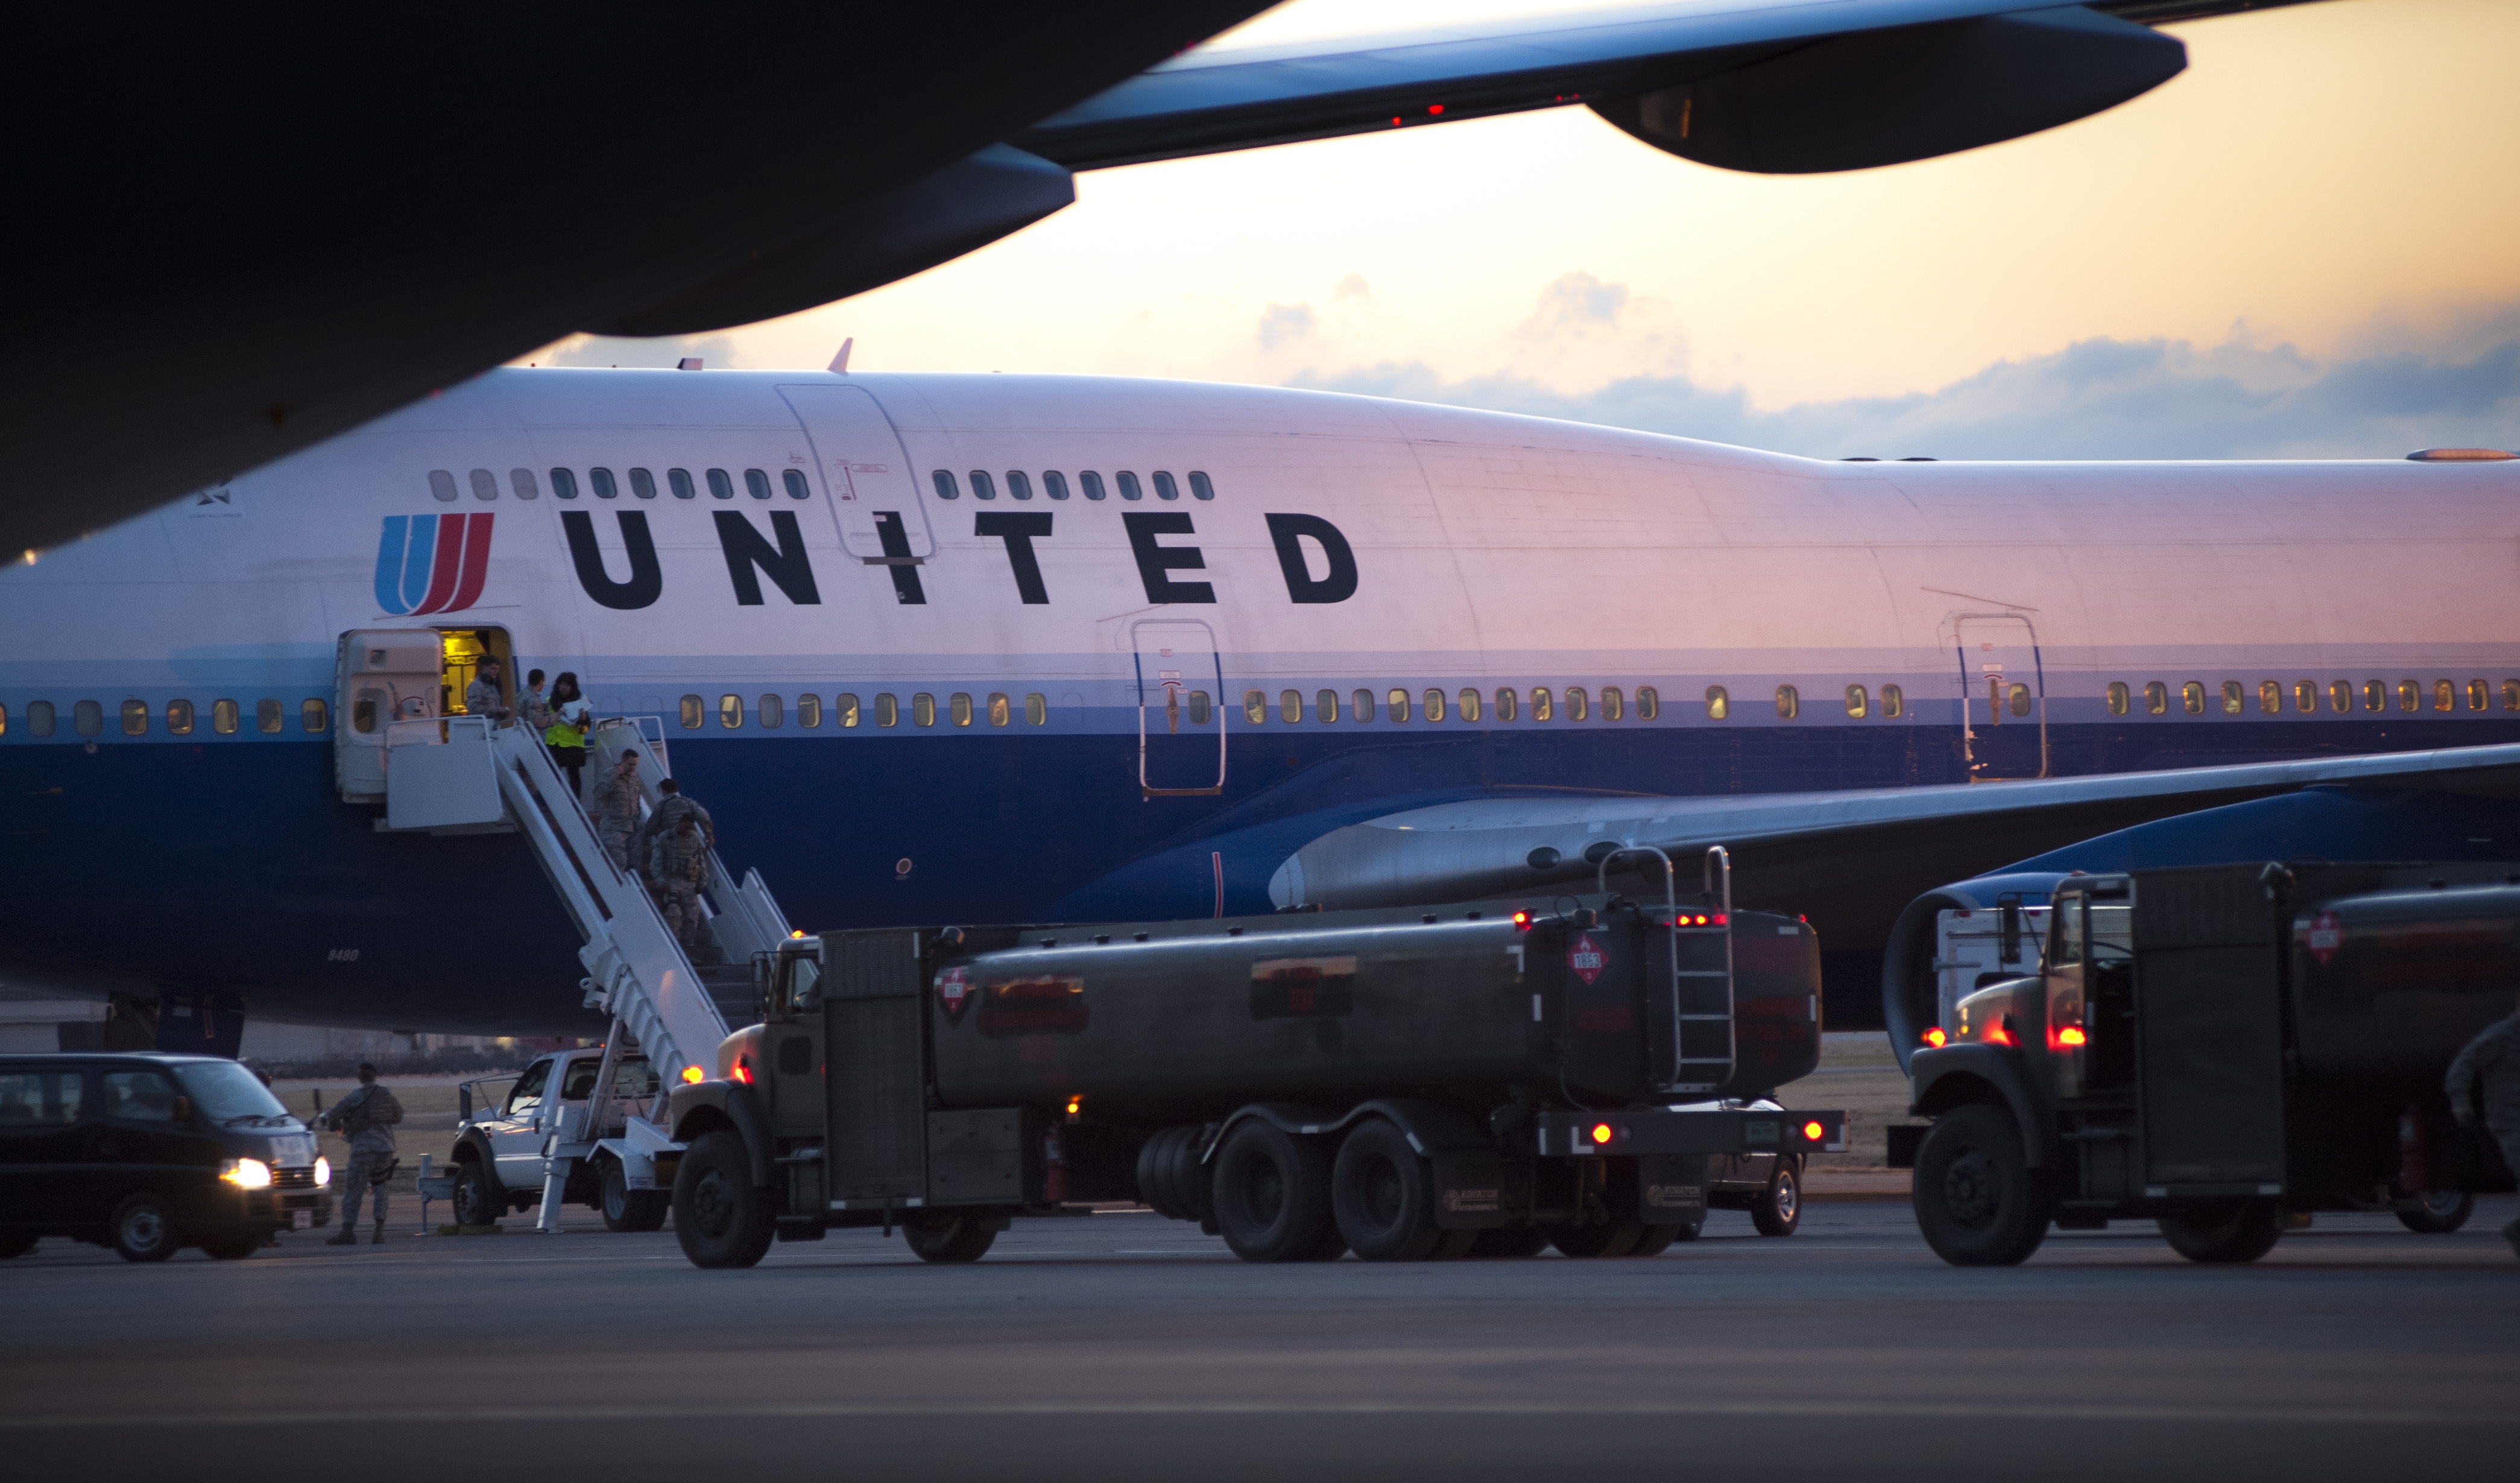
sunset, airport, airplane, aircraft, jet, dusk, transport, evening, vehicle, airline, aviation, flight, gate, passengers, boarding, airliner, parked, commercial, trucks, united, airlines, service, boeing, takeoff, air force, jet aircraft, flight line, boeing 777, boeing 747, boeing 767, air travel, atmosphere of earth, wide body aircraft, narrow body aircraft